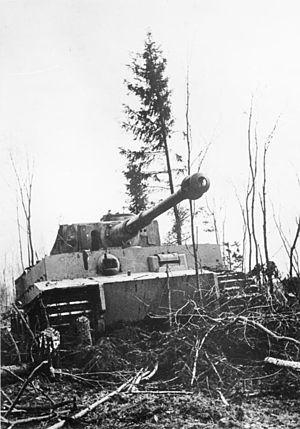
La schwere Panzer-Abteilung 502 est créée le 25 mai 1942.
Le siège de Léningrad est le siège de près de 900 jours imposé à la ville de Léningrad par la Wehrmacht au cours de la Seconde Guerre mondiale. Il fait partie du plan famine mis en place par les nazis pour exterminer par la faim les Soviétiques.